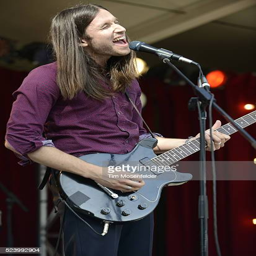
person performs as part of festival